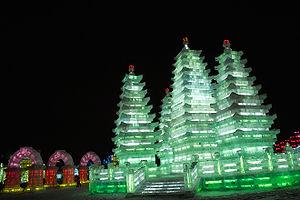
La sculpture sur glace est une activité consistant à façonner la glace par l'élimination contrôlée de matériau, c'est l'acte de mise en forme artistique de la glace.